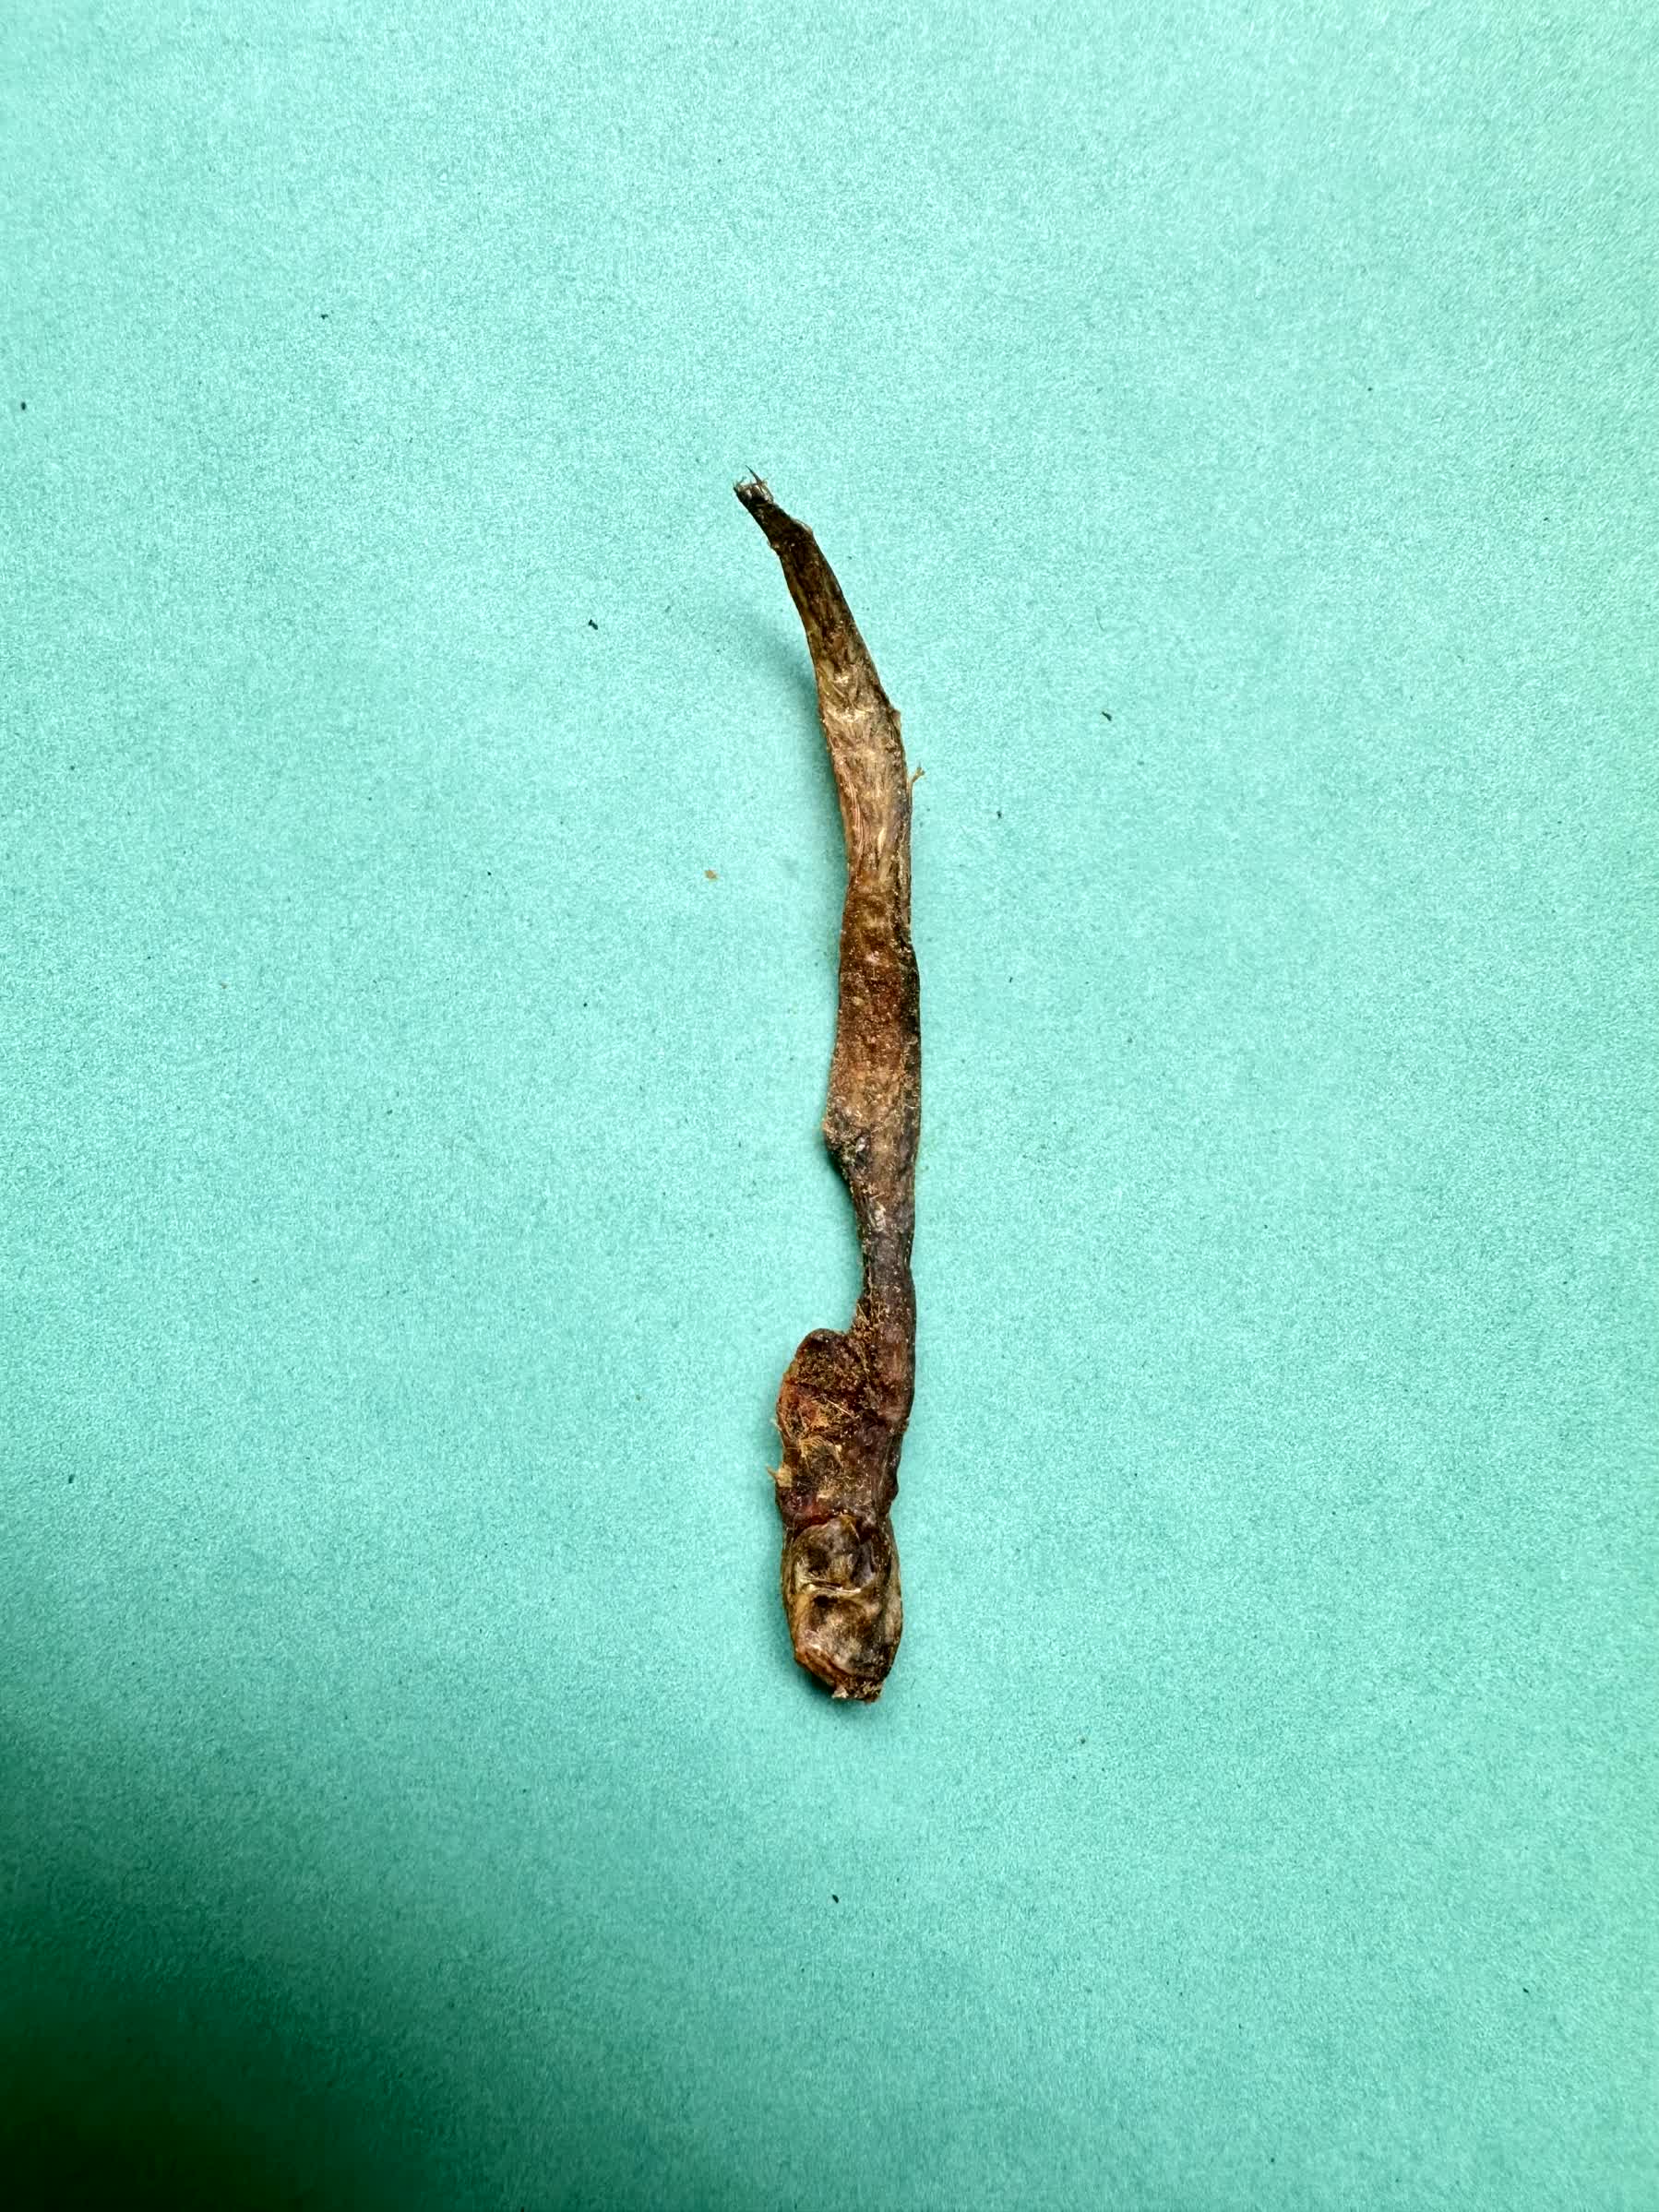
Species: Chewa